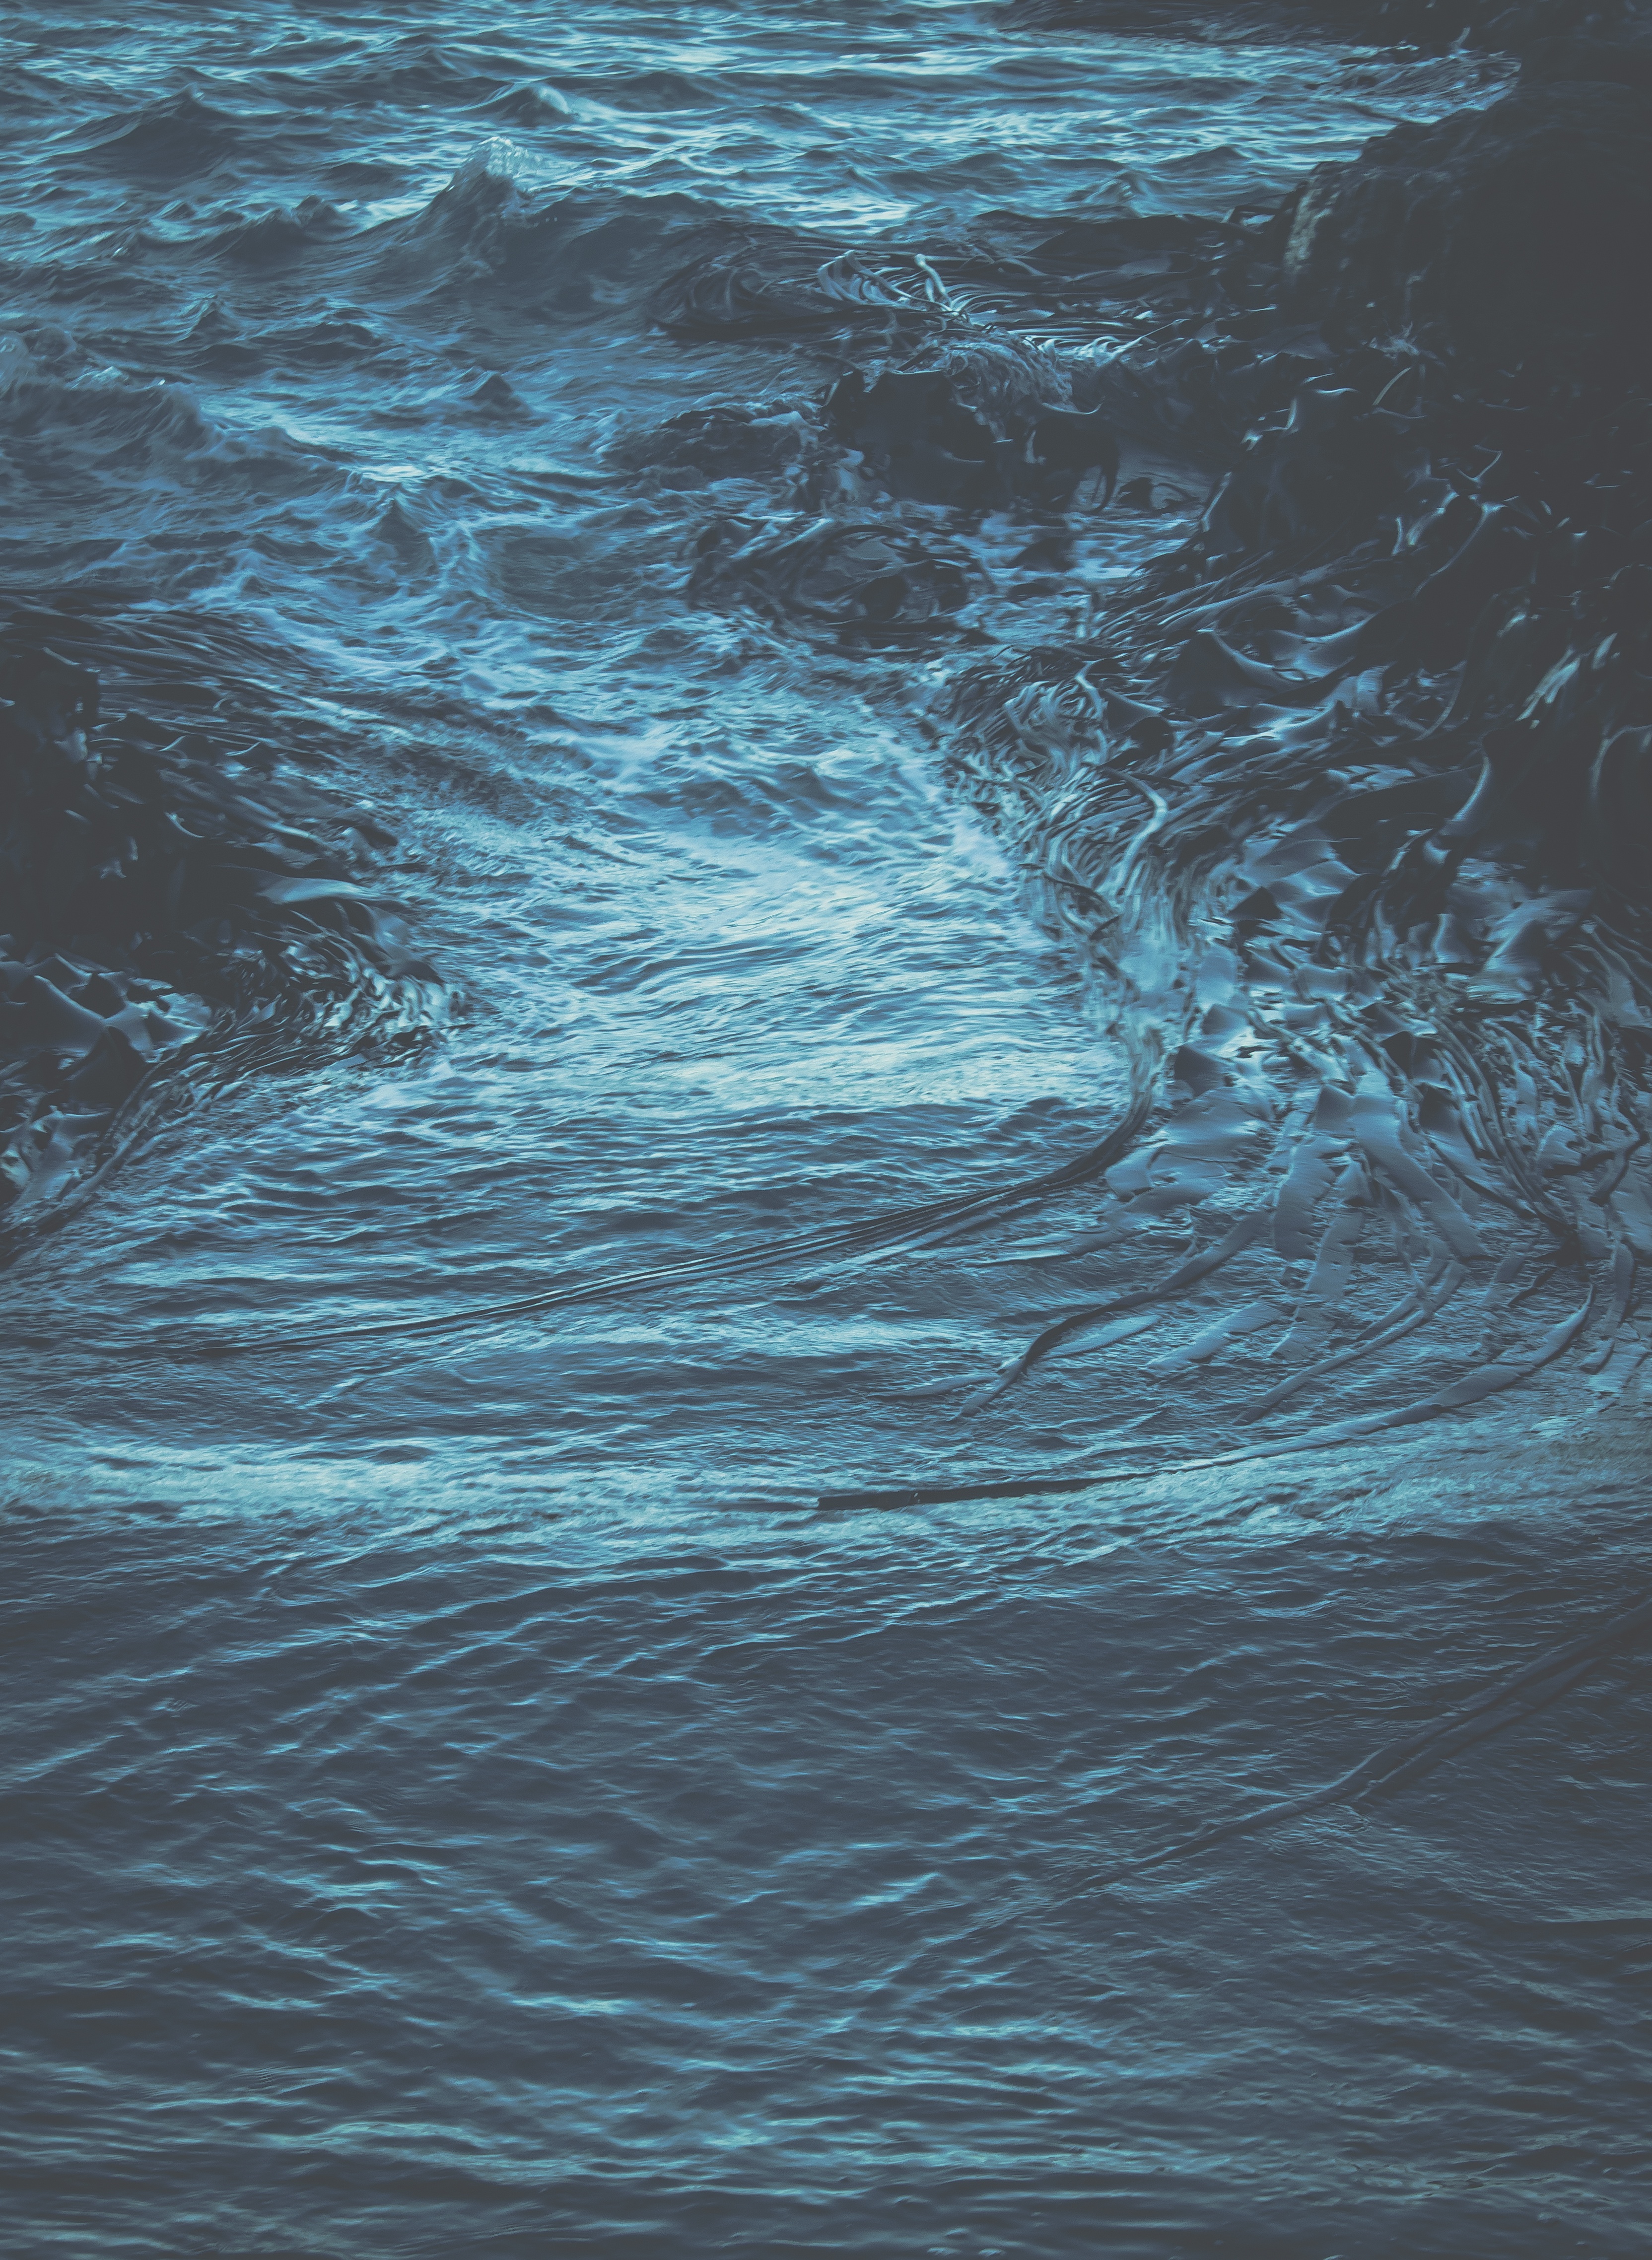
sea, coast, ocean, horizon, shore, wave, reflection, blue, wind wave